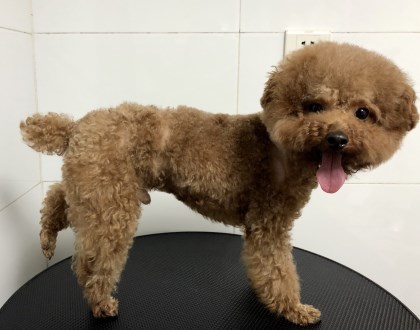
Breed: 7449-n000128-teddy